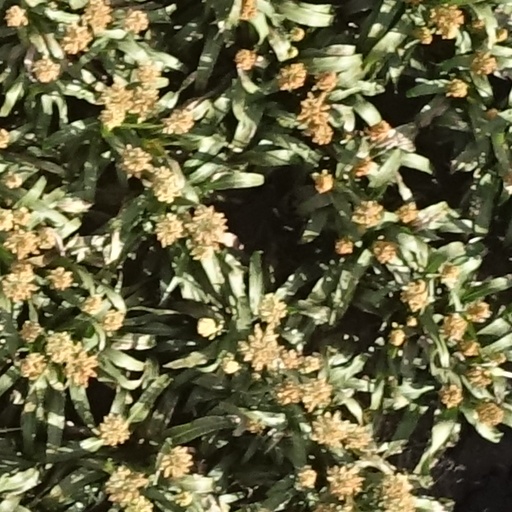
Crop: sorghum